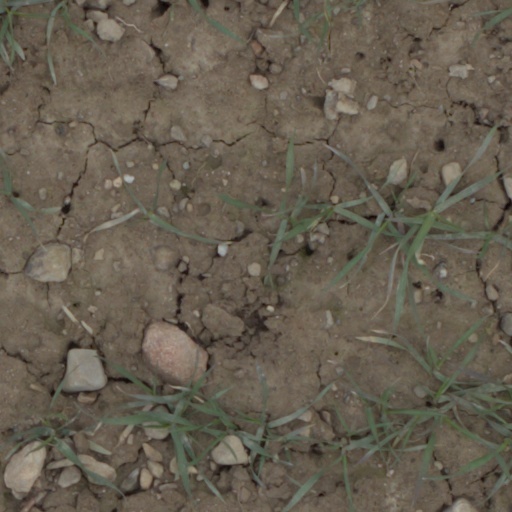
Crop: wheat